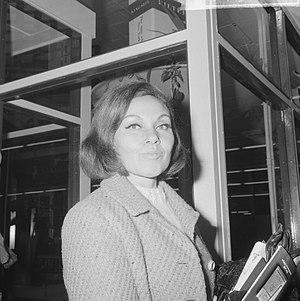
Cleo Laine est une chanteuse de jazz et une actrice britannique. Son titre de Dame vient du fait qu'elle est membre de l'Ordre de l'Empire britannique.